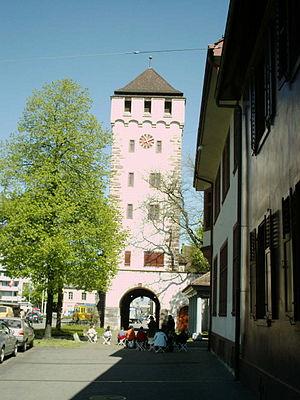
La Muraille de Bâle est l'ensemble de fortifications médiévales de la ville de Bâle en Suisse qui se développa entre 1080 et 1860.